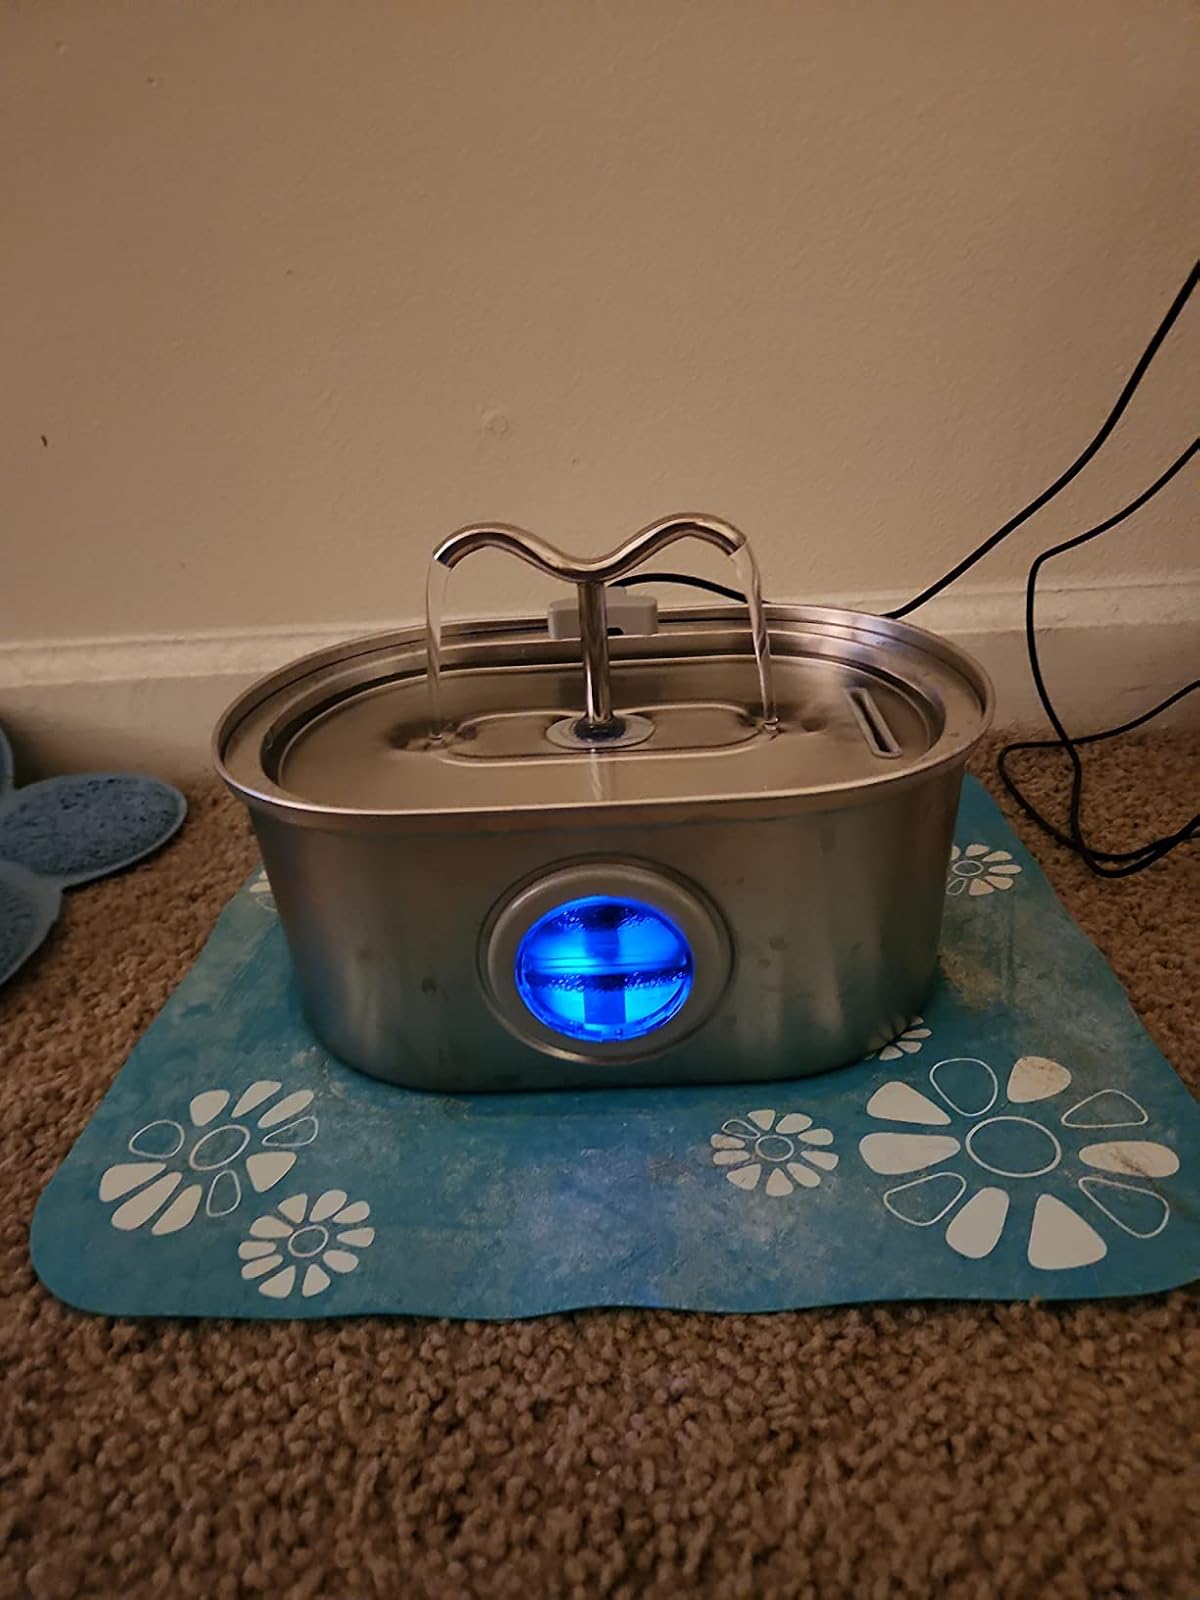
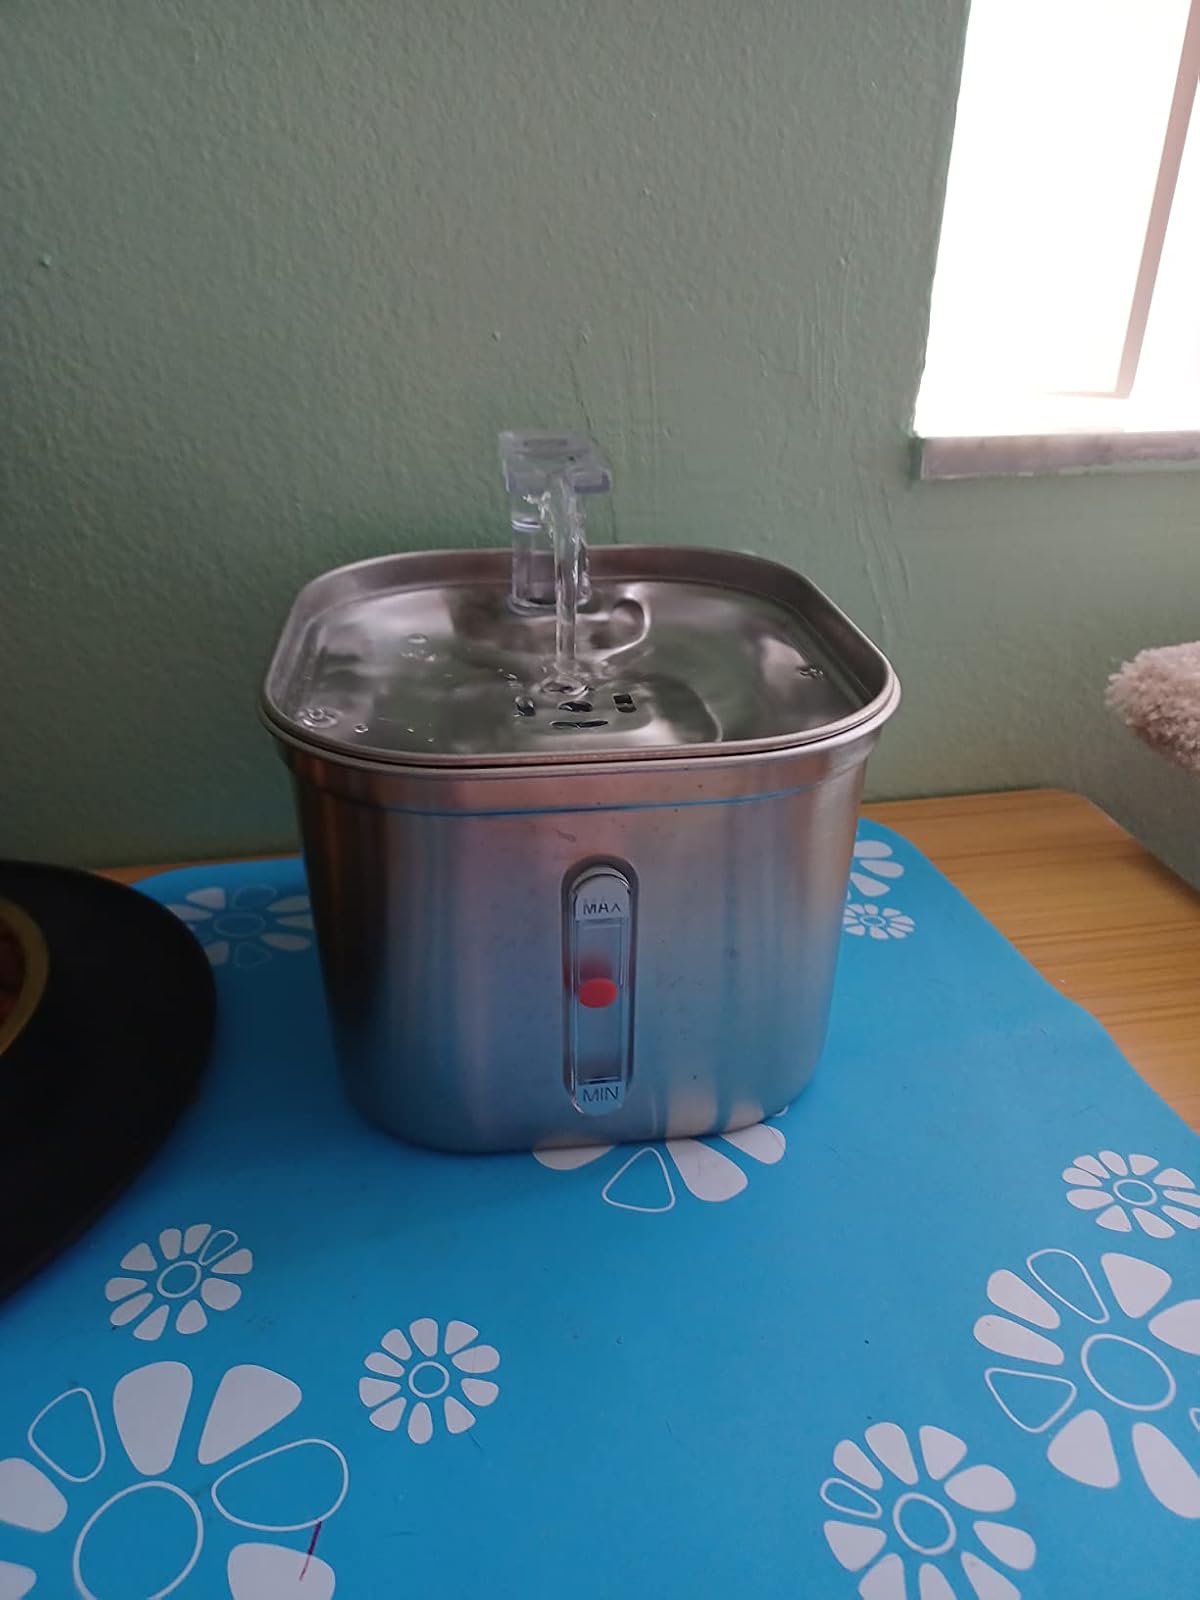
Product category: items_bowl
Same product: no